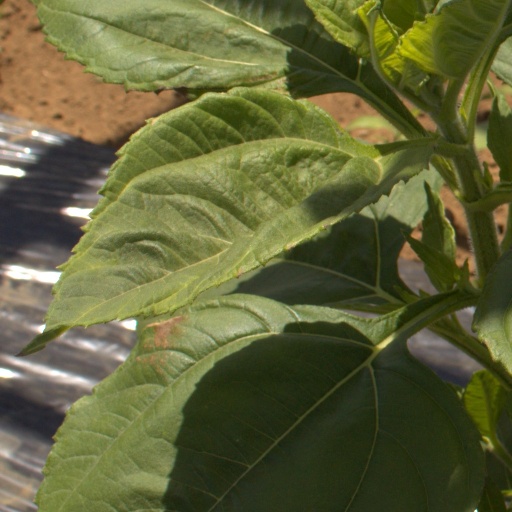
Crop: Jerusalem artichoke